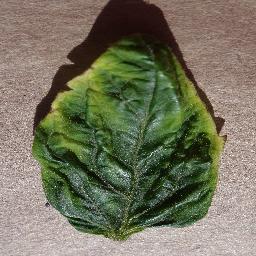
Label: Tomato___Tomato_Yellow_Leaf_Curl_Virus